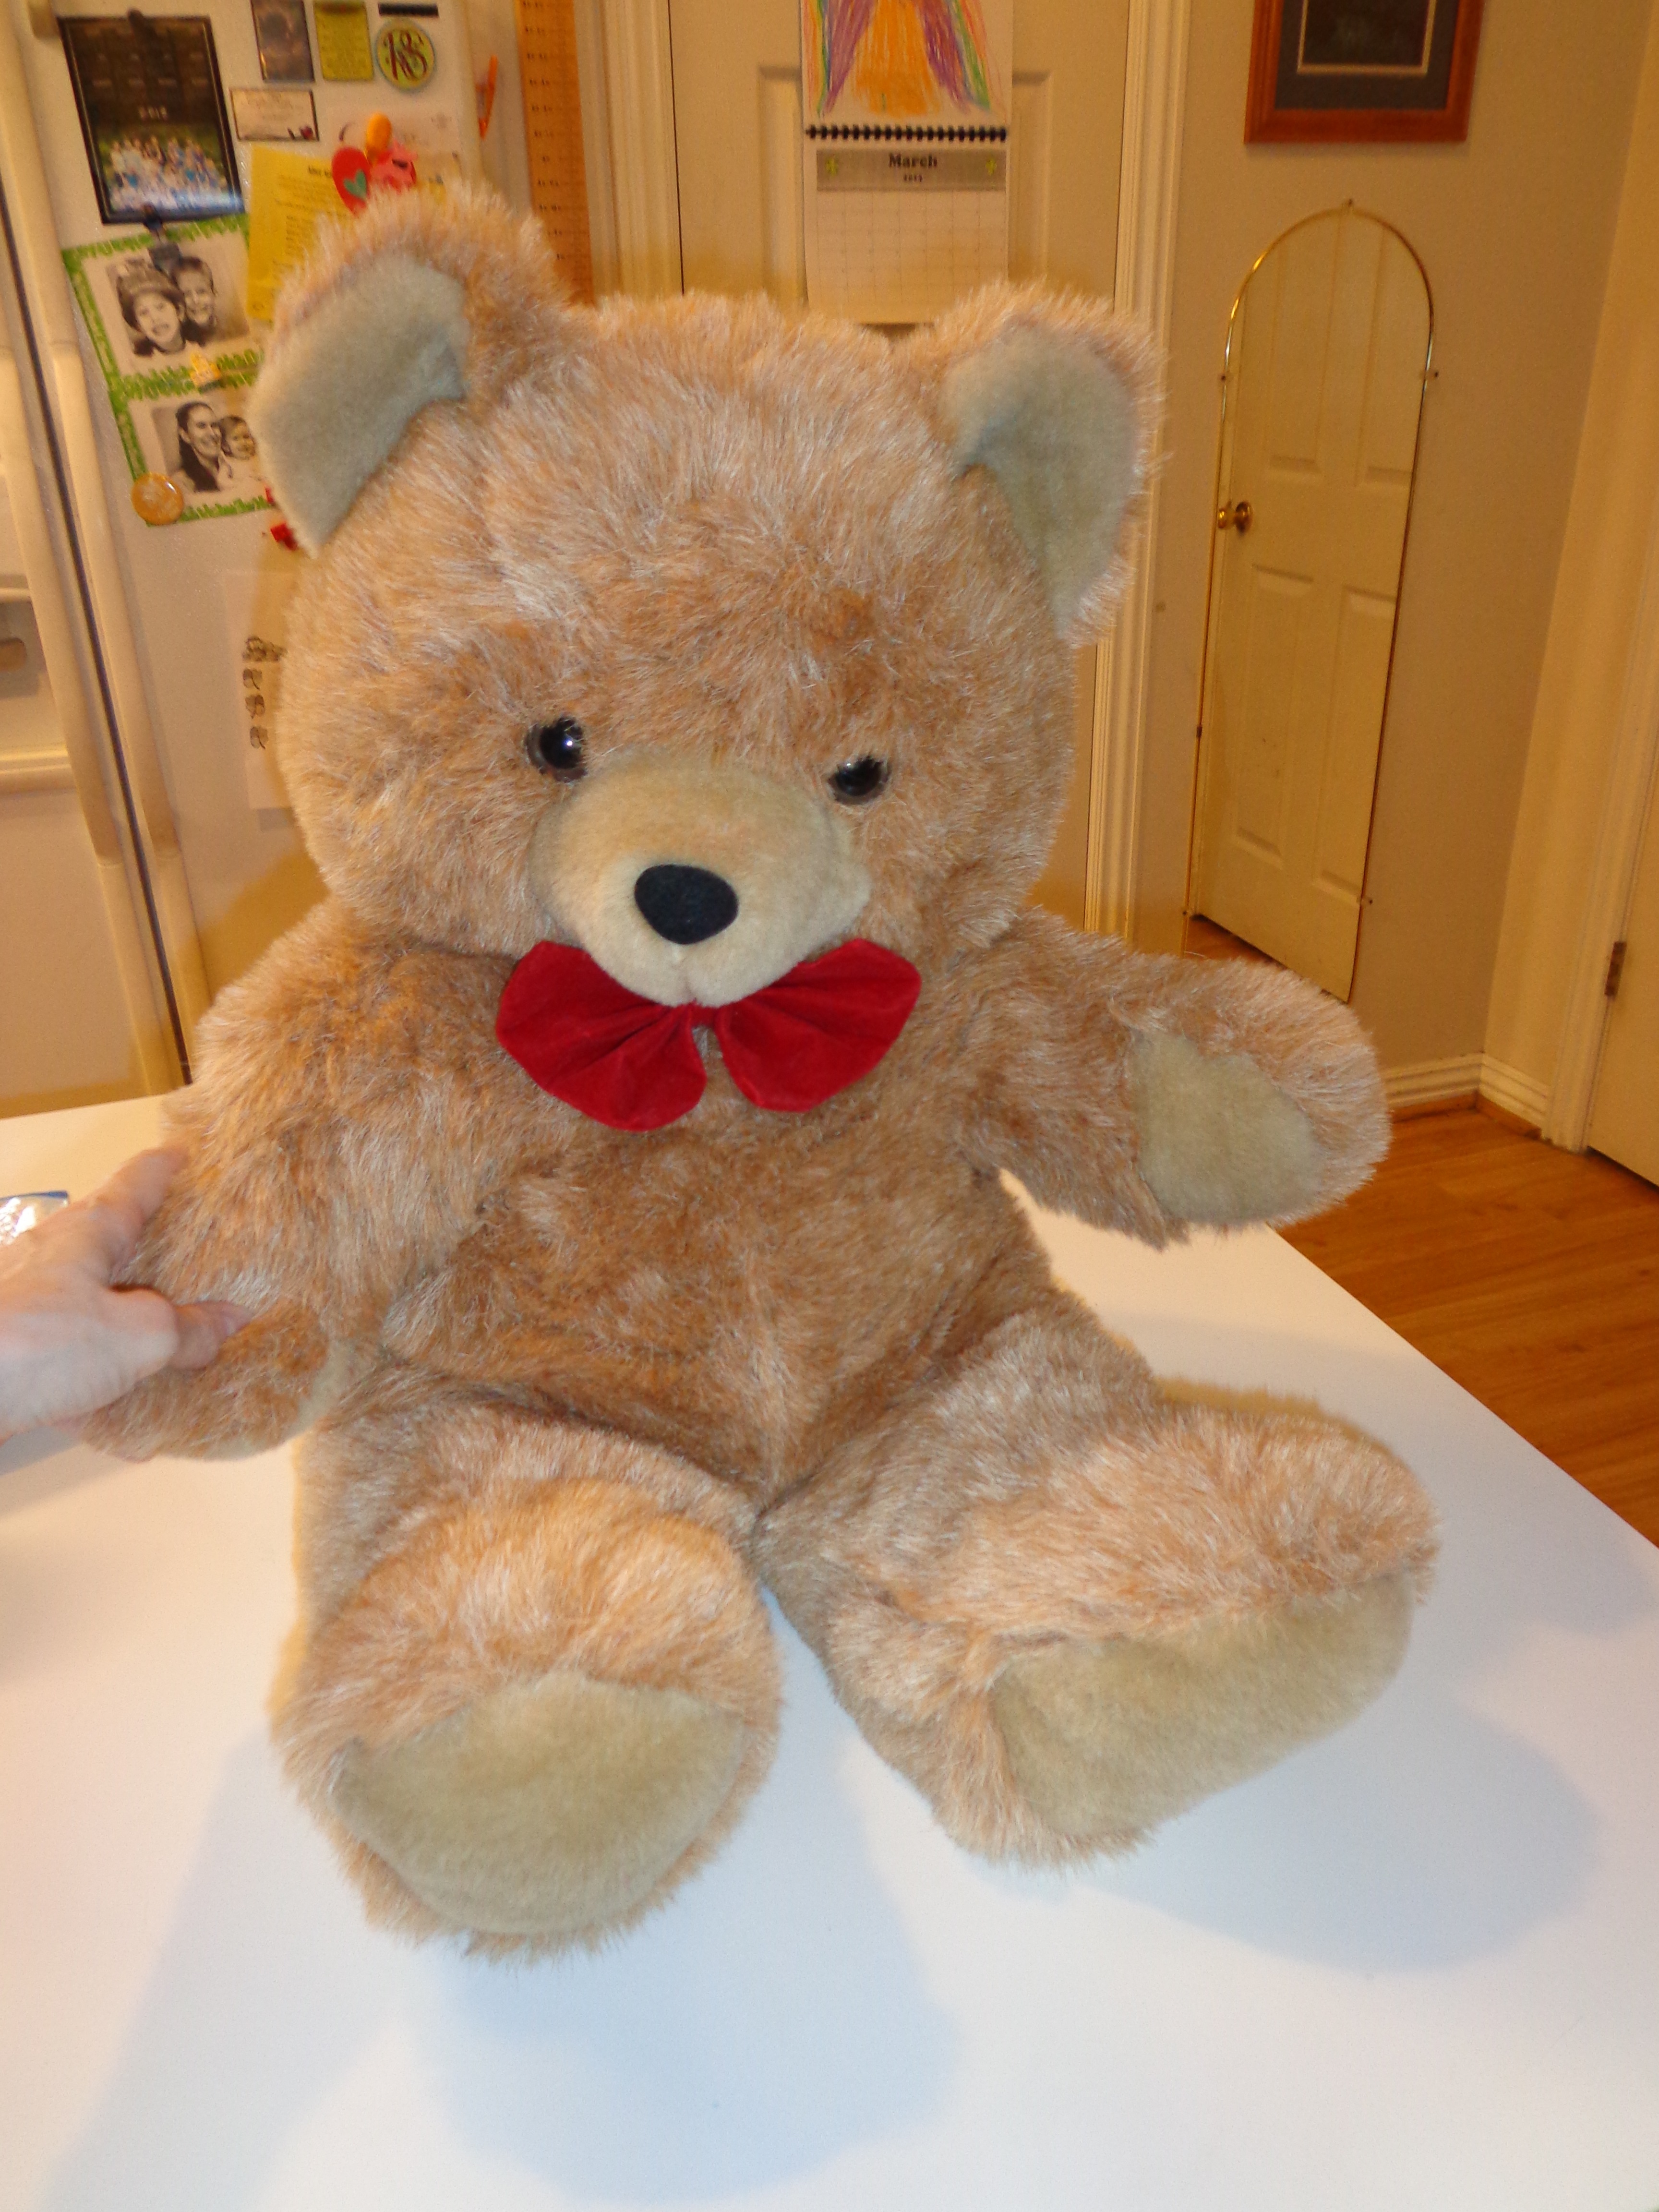
animal, bear, fluffy, mammal, toy, childhood, teddy bear, textile, furry, soft, plush, stuffed animal, cuddly, adorable, teddy, stuffed toy